Frederick Vroom

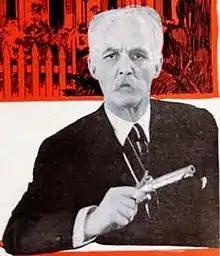
Vroom in promotion of "The Kentucky Colonel" in the "Exhibitors Herald", 1920

Frederick Vroom (11 November 1857 – 24 June 1942) was a Canadian actor of the silent film era. Vroom appeared in more than 70 films between 1912 and 1939, mostly in supporting roles and bit parts. He played featured roles in Buster Keaton's films "The Navigator" (1924) and "The General" (1926). He was born in Clementsport, Nova Scotia, Canada and died in Hollywood, California from a heart attack.